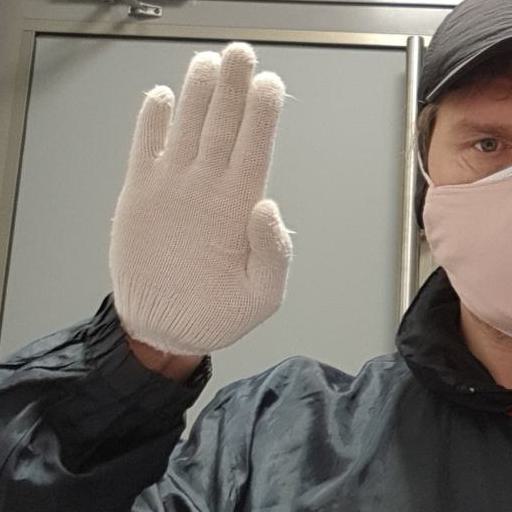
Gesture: stop